Basque Argentines

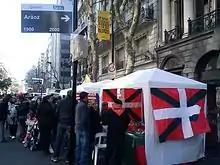
Basque festival, Buenos Aires

Many places have been given Basque names, including the city of Ezeiza and its surrounding partido, best known as the location of Argentina's main international airport, Ministro Pistarini. The seaside resort of Necochea is a major centre of Basque culture and also has a Basque name. Several Presidents of Argentina have been of Basque descent, including Justo José de Urquiza, José Evaristo Uriburu, Hipólito Yrigoyen, José Félix Uriburu and Pedro Eugenio Aramburu, not to mention other figures, notably Eva Perón, Che Guevara, Maxima Zorreguieta and well-known football players as Julio Olarticoechea, Sergio Goycochea or Gonzalo Higuaín. There are an estimated 15,000 Basque surnames in Argentina.